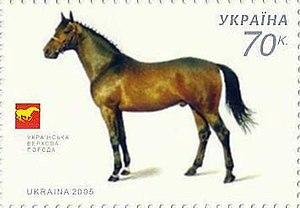
Le Selle ukrainien est une race de chevaux de sport, formée en Ukraine pour les sports équestres sous l'autorité de l'URSS. Il provient de croisements entre différents demi-sangs et des juments locales et hongroise. Son stud-book ouvre en 1971. Après avoir connu la popularité dans les années 1970 et 1980, la race est désormais en danger d'extinction.